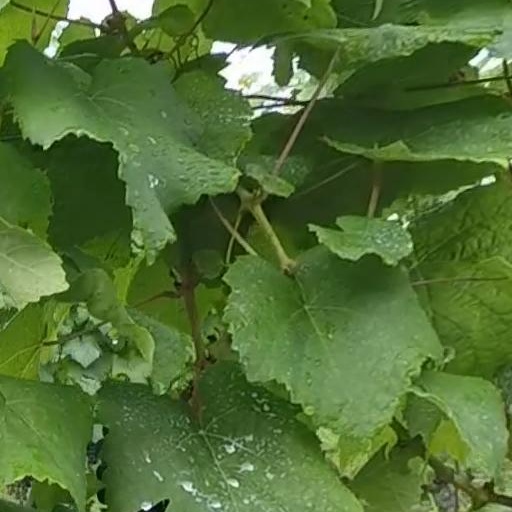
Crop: grape